The Footlight Ranger

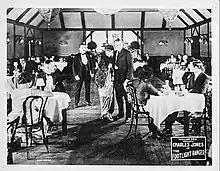
Lobby card

The Footlight Ranger is a 1923 American silent Western film directed by Scott R. Dunlap and written by Dorothy Yost. The film stars Buck Jones, Fritzi Brunette, James Mason, Lillian Langdon, Lydia Yeamans Titus and Henry A. Barrows. The film was released on January 14, 1923, by Fox Film Corporation.